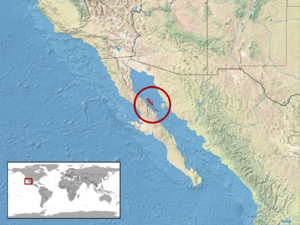
Sauromalus hispidus est une espèce de sauriens de la famille des Iguanidae.